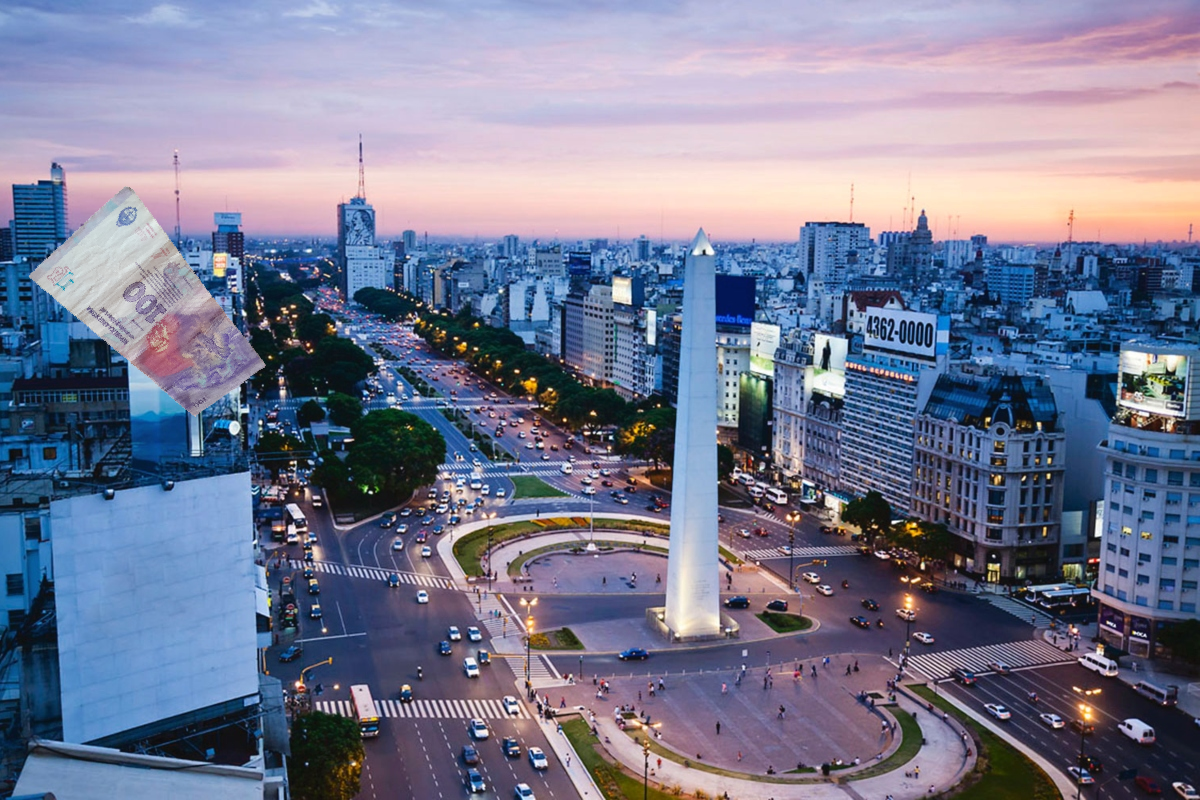
Denominación: 100